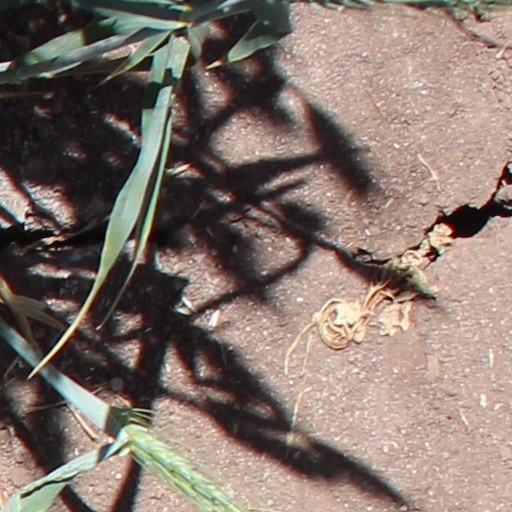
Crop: wheat